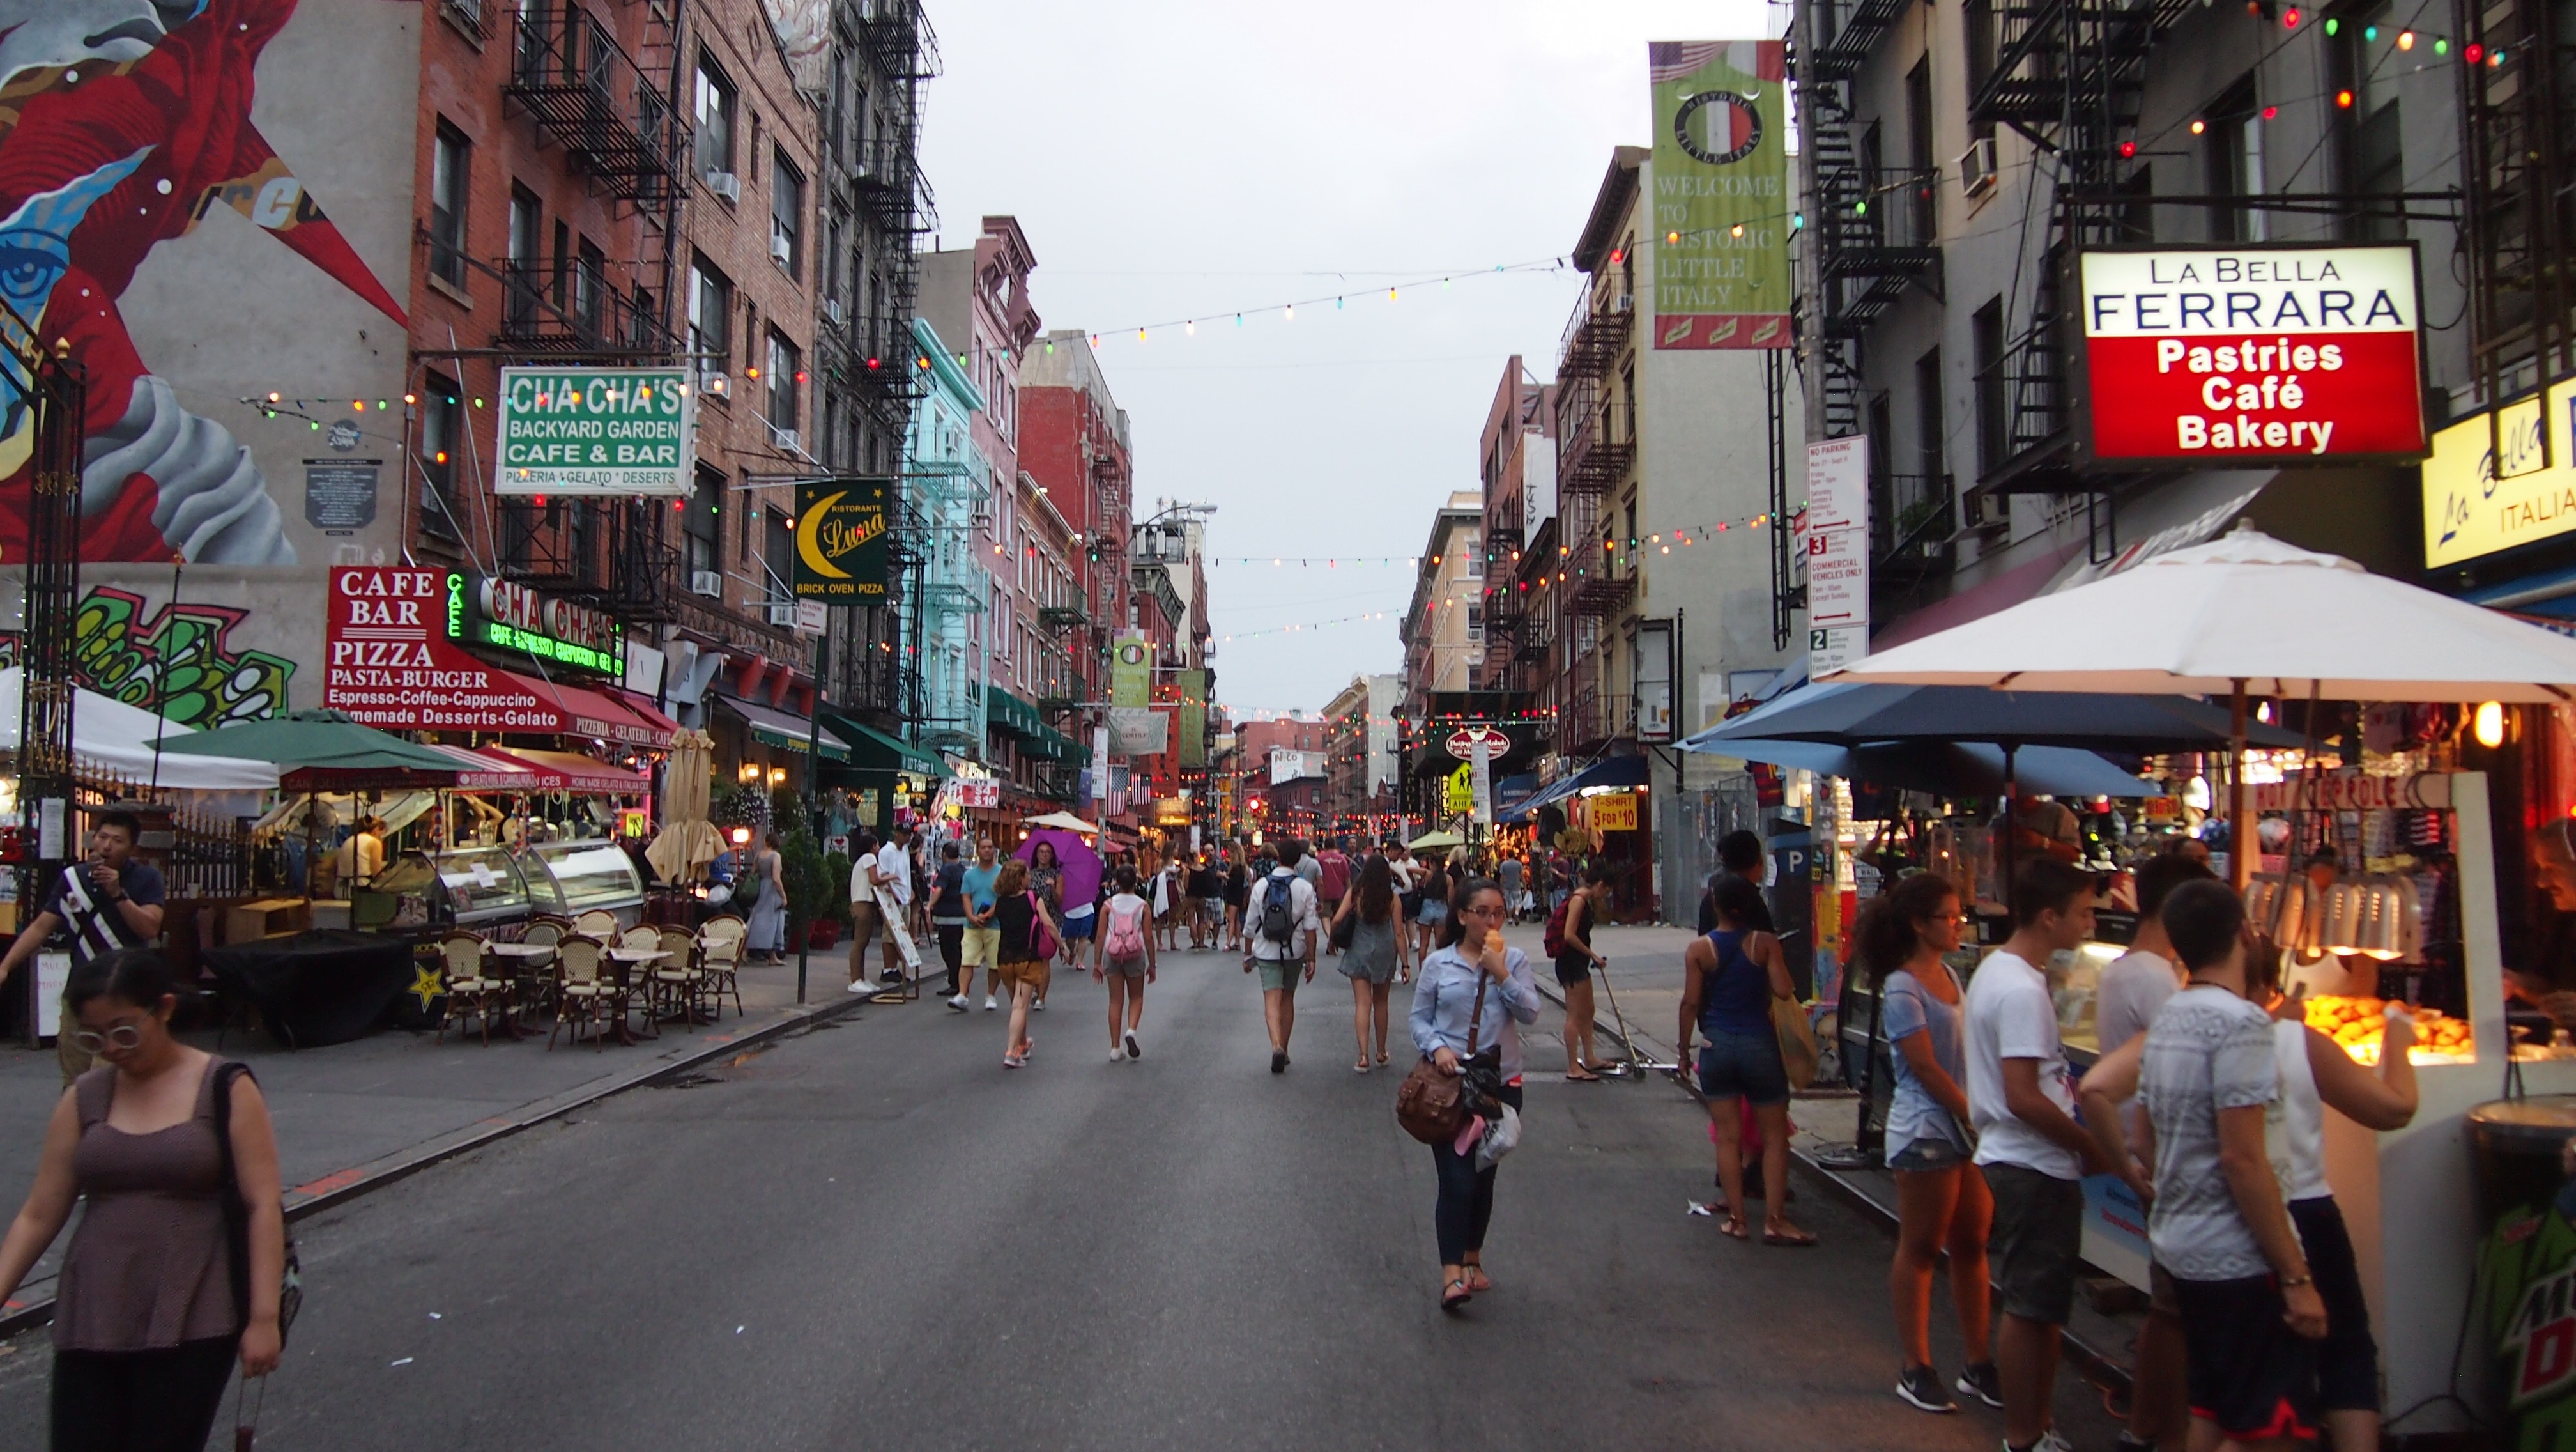
pedestrian, road, street, town, city, new york, manhattan, crowd, downtown, taxi, market, jam, festival, infrastructure, chaos, neighbourhood, big apple, human settlement